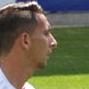
Age: 21